Tuntex Highrise Building

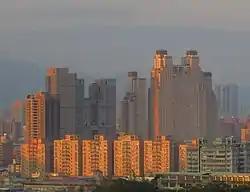

The Tuntex Highrise Building is a residential skyscraper located in Zhonghe District, New Taipei, Taiwan. As of December 2020, it is the 14th tallest building in New Taipei. The height of the building is , the floor area is , and it comprises 41 floors above ground, as well as six basement levels.